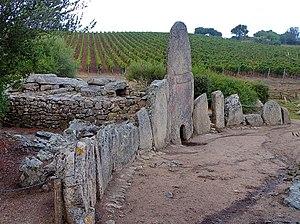
domus de janas d'Arzachena-Coddu Vechiu